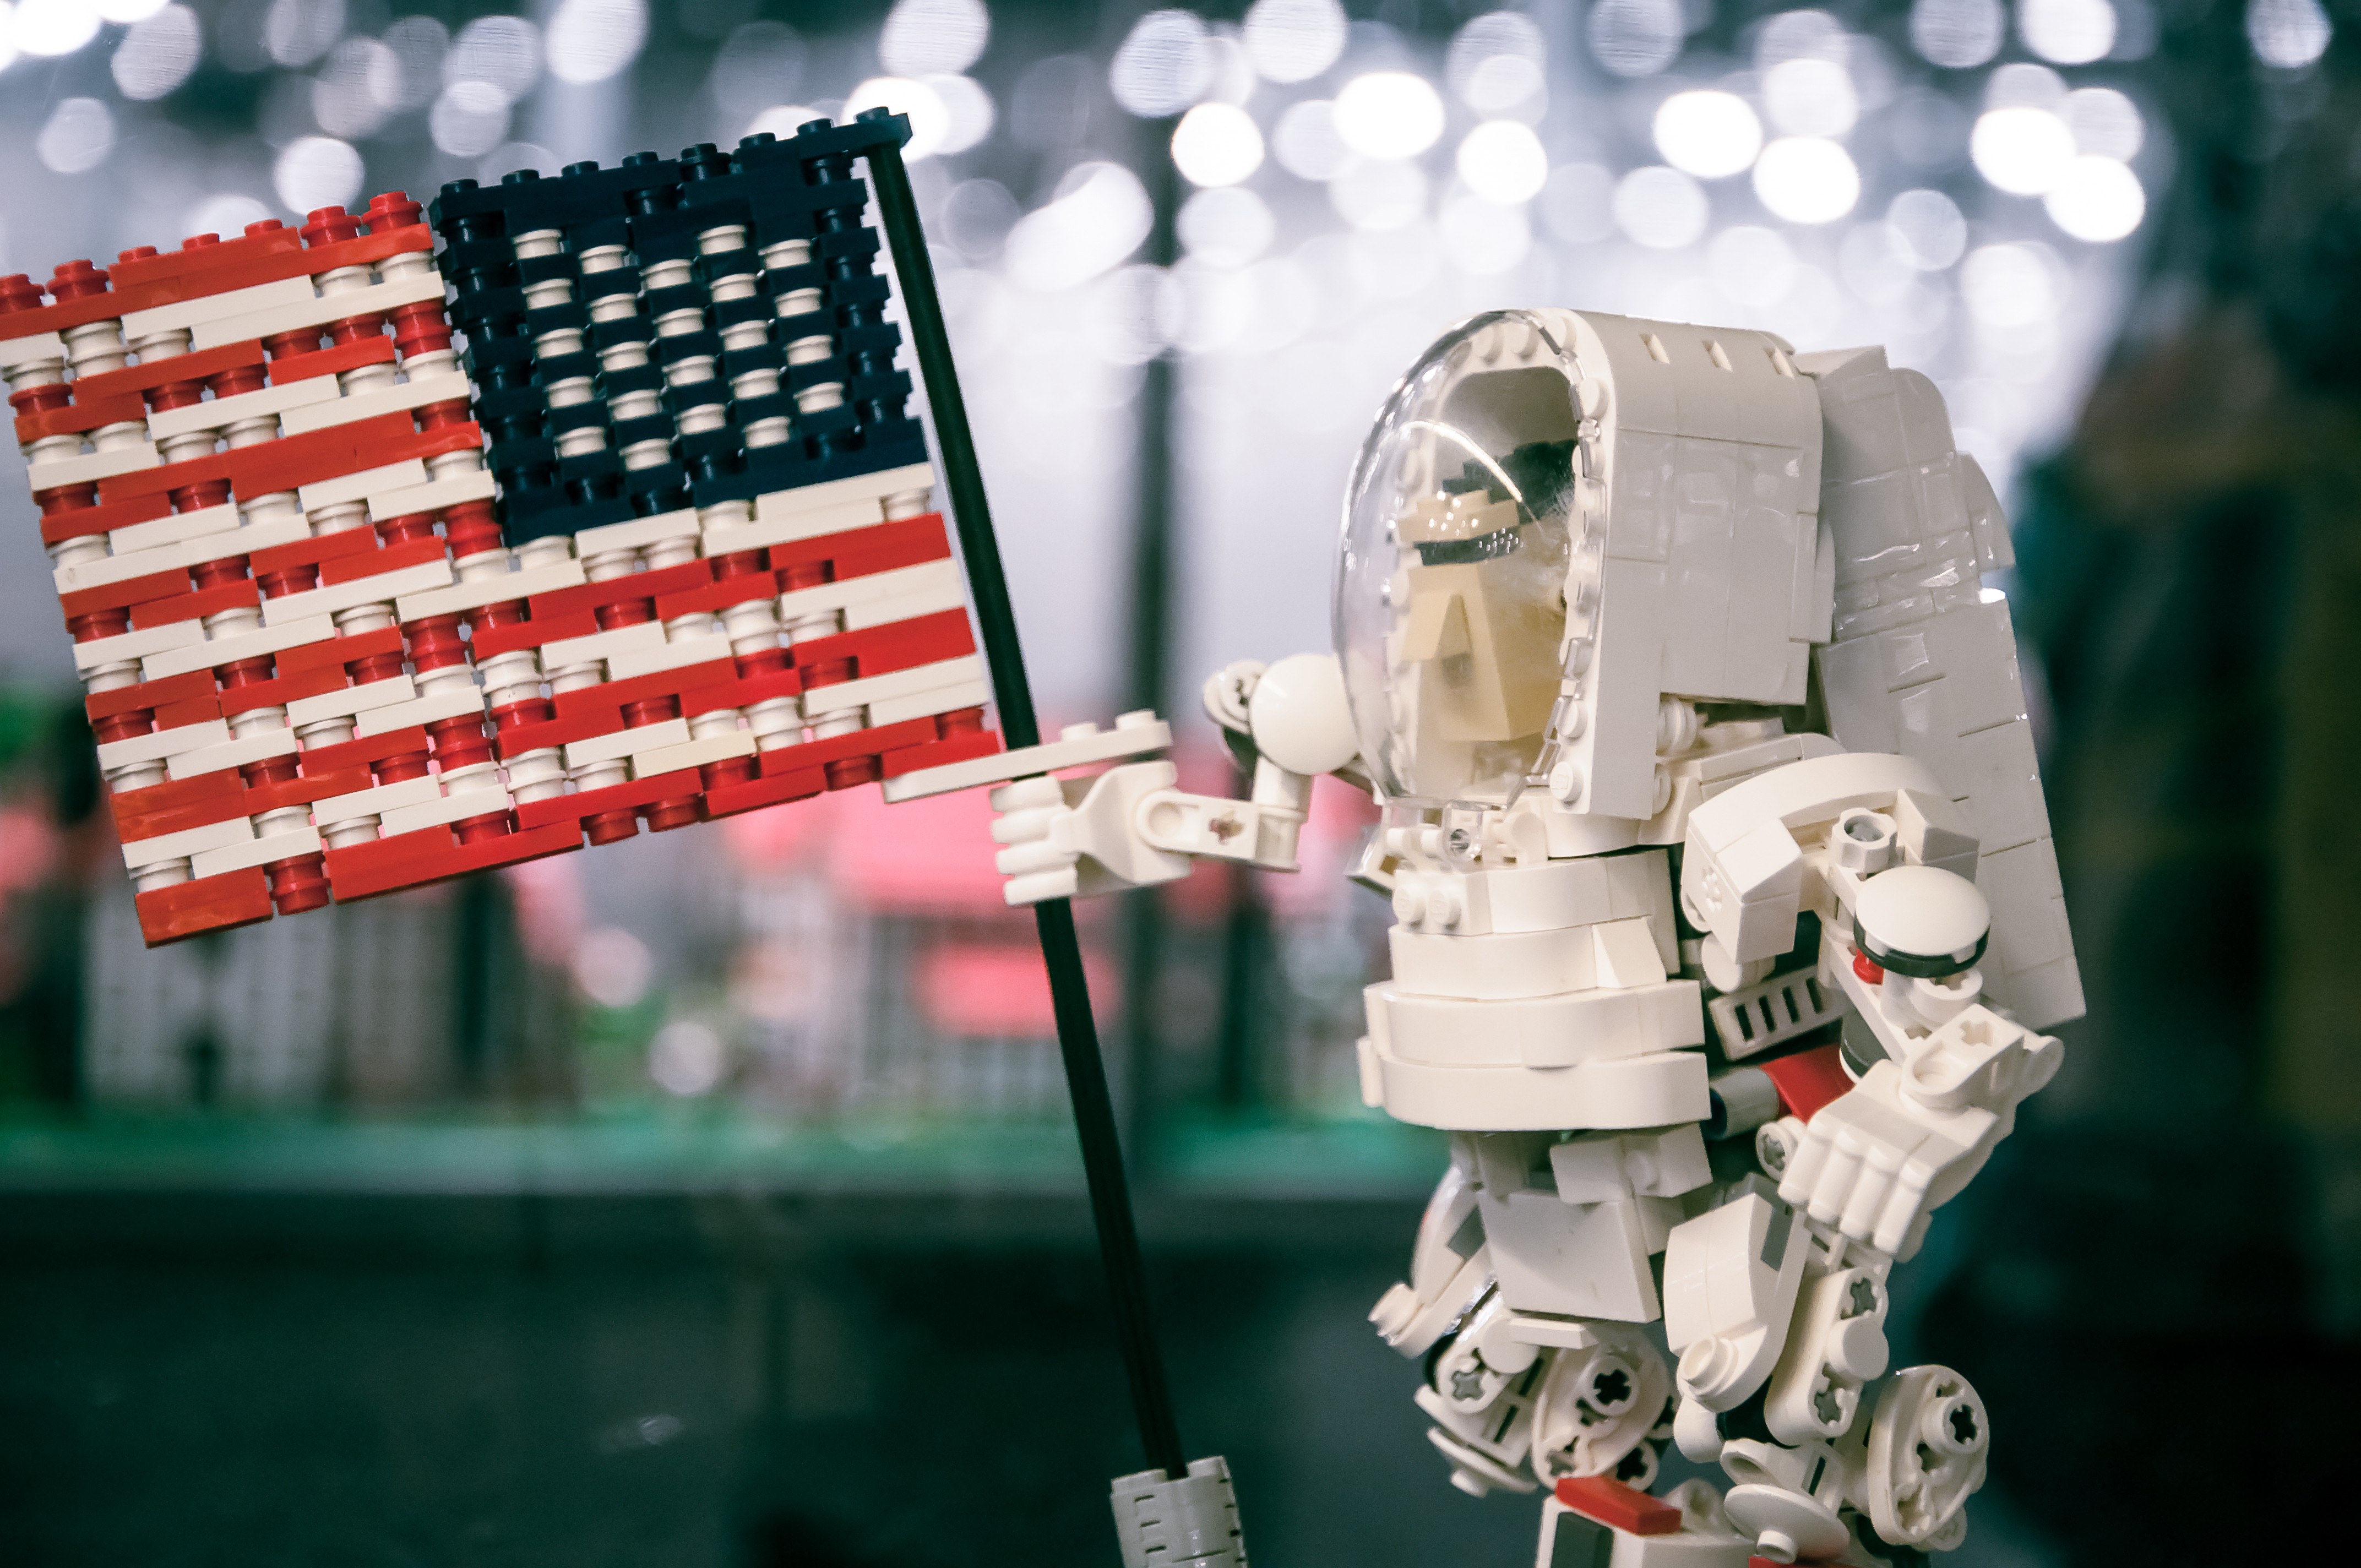
plastic, building, space, usa, machine, toy, childhood, astronaut, bricks, flags, toys, lego, kit, klocki, minifigures, mecha